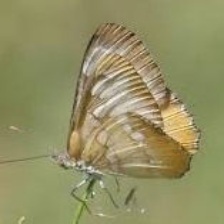
Species: MESTRA